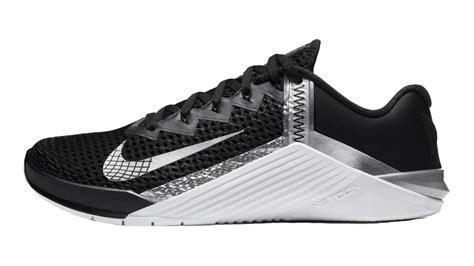
Brand: Nike
Model: Metcon 6